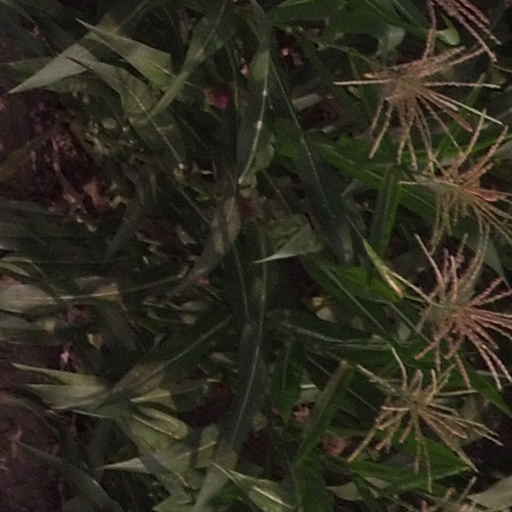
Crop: maize; corn